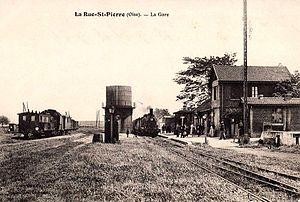
La rame à gauche est un ""train-tramway"" de la Compagnie du Nord, tractée par une automotrice à vapeur série VV1 à 2 construite par les ateliers de la compagnie en 1901. Elle est placée au centre de la rame pour permettre la marche dans les deux sens. Les compartiments voyageurs sont désaxés par rapport au châssis afin de garantir au mécanicien la visibilité de la voie. Dans la partie basse, les voitures comportent des coffres à bagages."
La Rue-Saint-Pierre est une commune française située dans le département de l'Oise, en région Hauts-de-France. Ses habitants sont appelés les Rue-Saint-Pierriens et les Rue-Saint-Pierriennes.
La ligne de Rochy-Condé à Soissons est une ligne de chemin de fer du réseau ferré français. Elle reliait Rochy-Condé à Soissons à travers les départements de l'Oise et de l'Aisne en région Hauts-de-France. Le tronçon d'Estrées-Saint-Denis à Compiègne est ouvert au service des voyageurs et le reste de la ligne est soit exploité en trafic fret soit déclassé.
La Neuville-en-Hez [ɛz] est une commune française située dans le département de l'Oise en région Hauts-de-France. Ses habitants sont appelés les Neuvillois et les Neuvilloises.